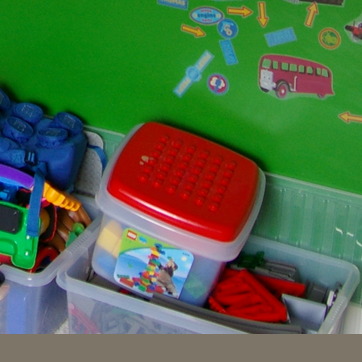
Material: plastic